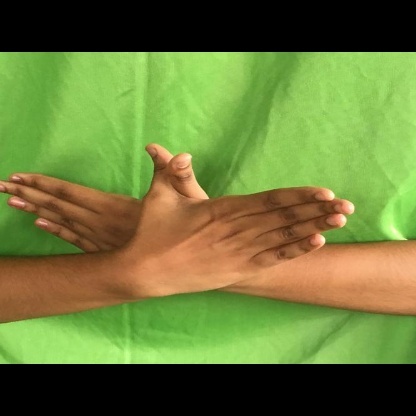
Mudra: Garuda